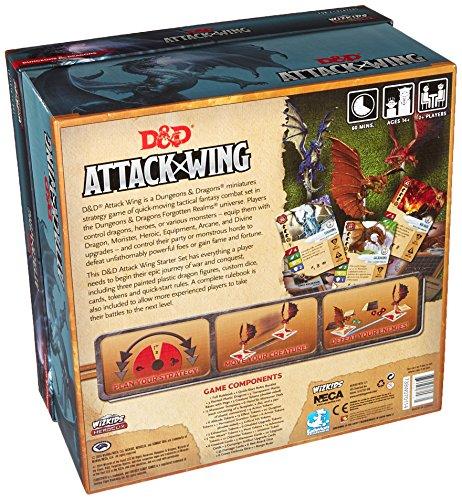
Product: D&D Attack Wing: Starter Set
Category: Toys & Games | Games & Accessories
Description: Includes 3 pre-painted plastic dragons red, blue, and copper with Base and Pegs - 3 Maneuver Dials - Cards - Tokens.
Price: $38.71
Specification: ProductDimensions:20.5x16.7x11.4inches|ItemWeight:2.92pounds|ShippingWeight:3pounds(Viewshippingratesandpolicies)|DomesticShipping:ItemcanbeshippedwithinU.S.|InternationalShipping:Thisitemisnoteligibleforinternationalshipping.LearnMore|ASIN:B00IR7A4RC|Itemmodelnumber:WZK71587|Manufacturerrecommendedage:14-15years